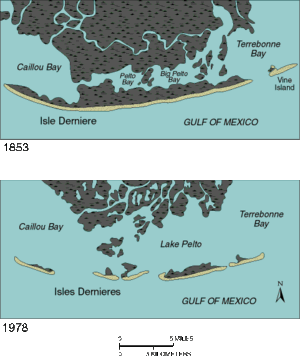
L'Isle Dernière est une île barrière au sud de la Louisiane qui fut jadis la station balnéaire de la Nouvelle-Orléans. Le 10 août 1856, l'île fut ravagée par un ouragan destructeur qui tua plus de 200 personnes. Cette catastrophe naturelle fragmenta alors la grande île en cinq petites îles alignées, et la station balnéaire est depuis complètement abandonnée. Les vestiges de la station se retrouvent envahis par la végétation, et deviennent un havre de paix pour les pélicans et autres oiseaux marins.